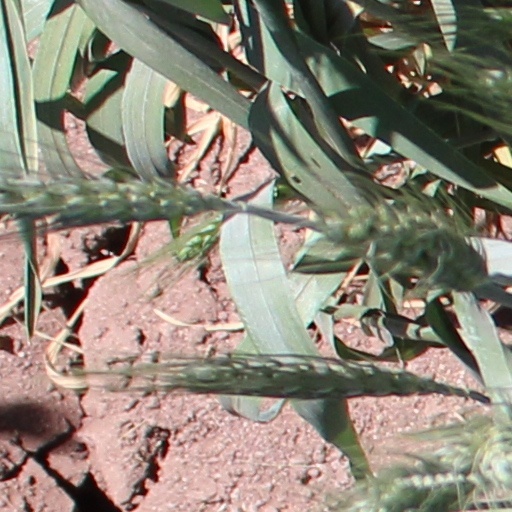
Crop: wheat